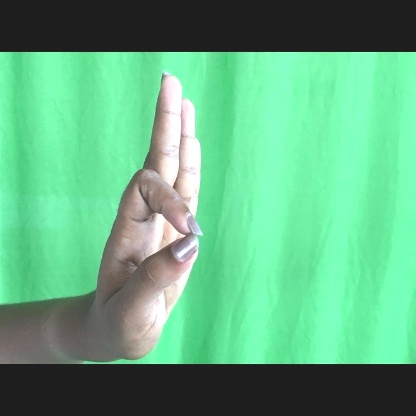
Mudra: Aralam